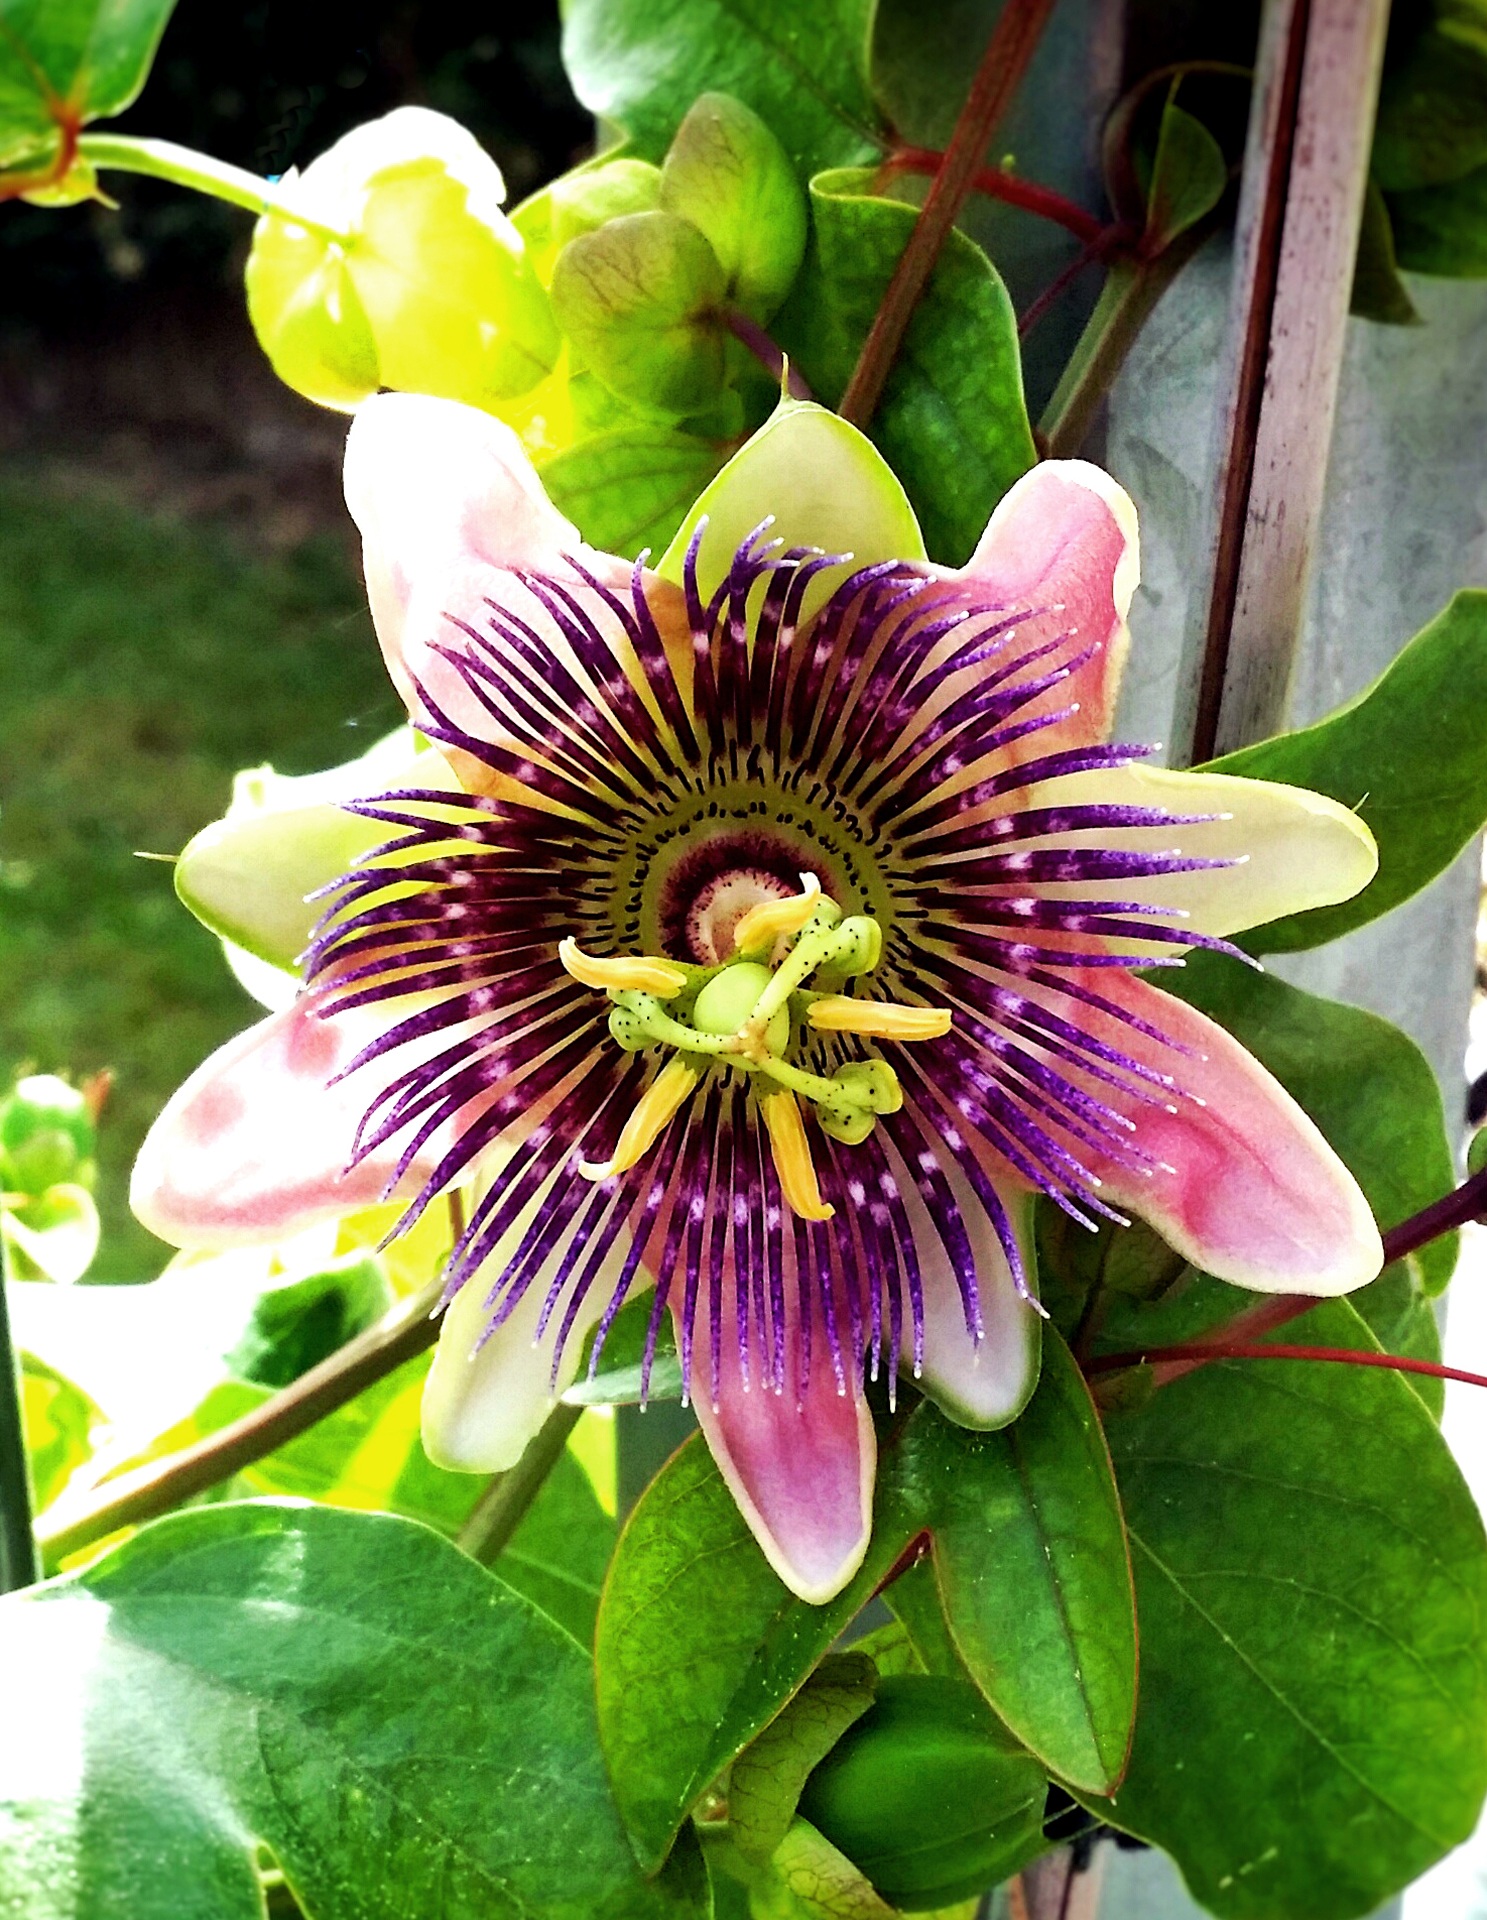
nature, blossom, plant, flower, petal, bloom, botany, flora, pistil, passion flower, passiflora, flowering plant, land plant, passion flower family, purple passionflower, giant granadilla